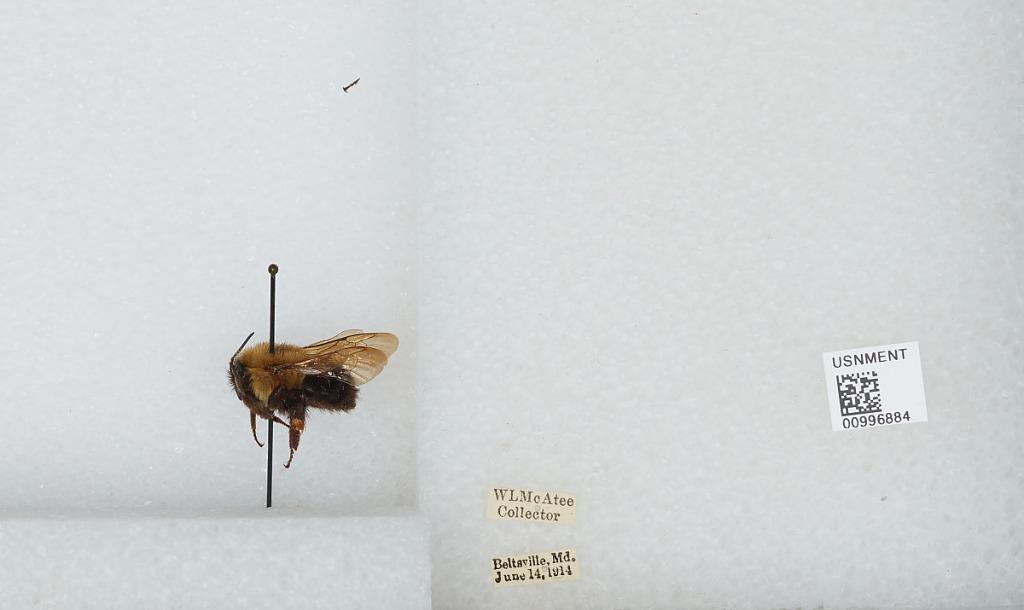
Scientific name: Bombus (Pyrobombus) bimaculatus Cresson
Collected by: W. McAtee
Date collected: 1914-6-14
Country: United States
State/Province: Maryland
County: Prince George's
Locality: Beltsville
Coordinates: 39.0375, -76.9178